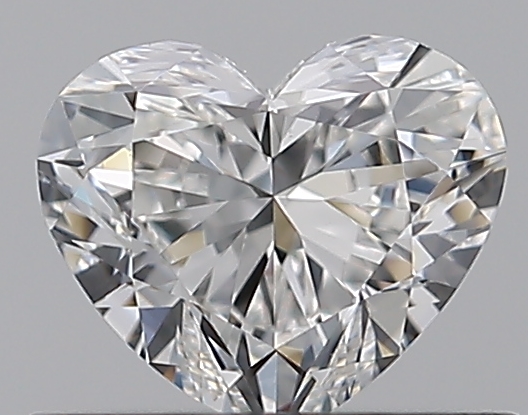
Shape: heart
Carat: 0.5
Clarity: VVS1
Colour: G
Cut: EX
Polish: VG
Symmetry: GD
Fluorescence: N
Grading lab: GIA
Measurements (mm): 4.79 x 5.58 x 3.05